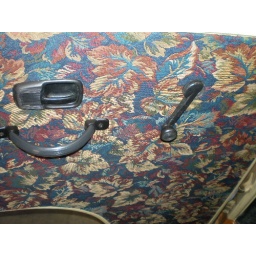
All door panels are cut by the sweat shop girls